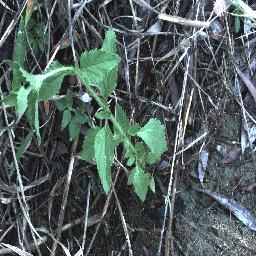
Label: siam_weed